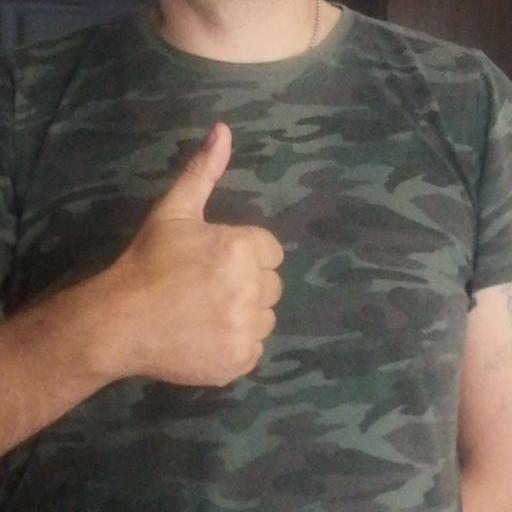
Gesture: like